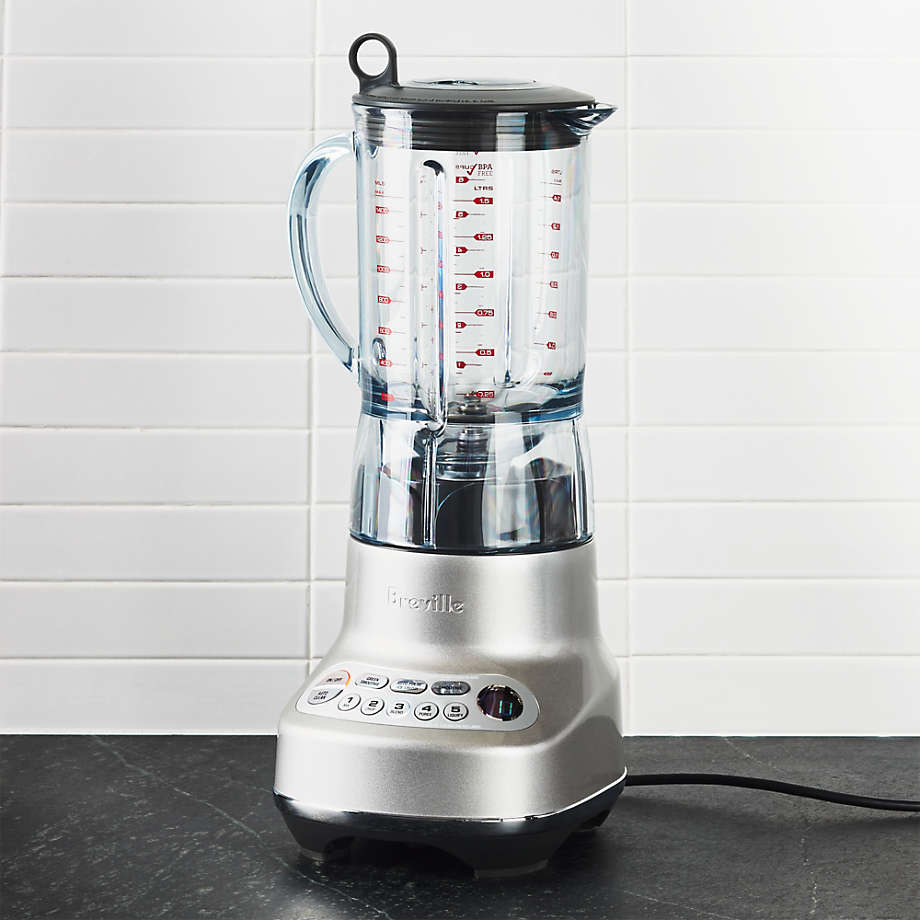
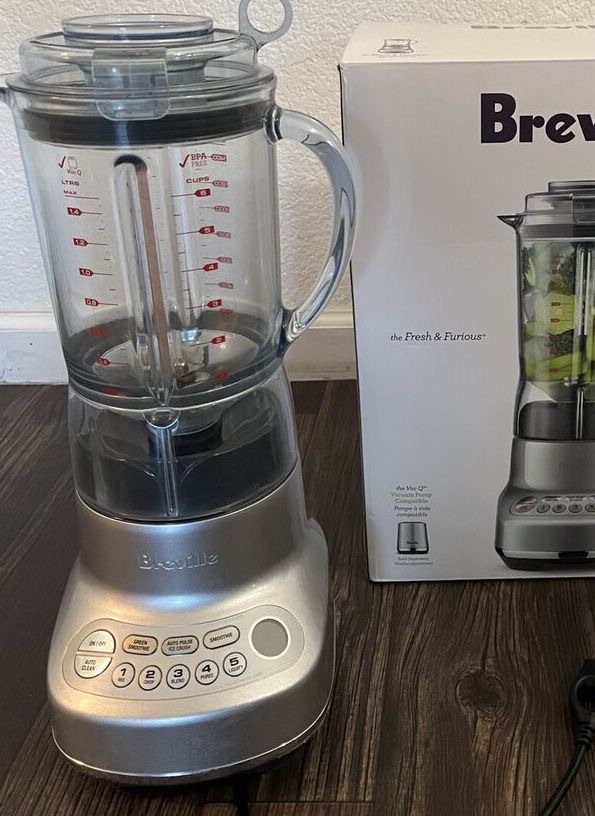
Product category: misc
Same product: yes